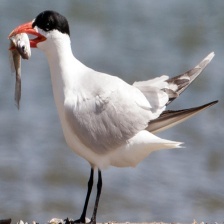
Species: CASPIAN TERN
Scientific name: HYDROPROGNE CASPIA